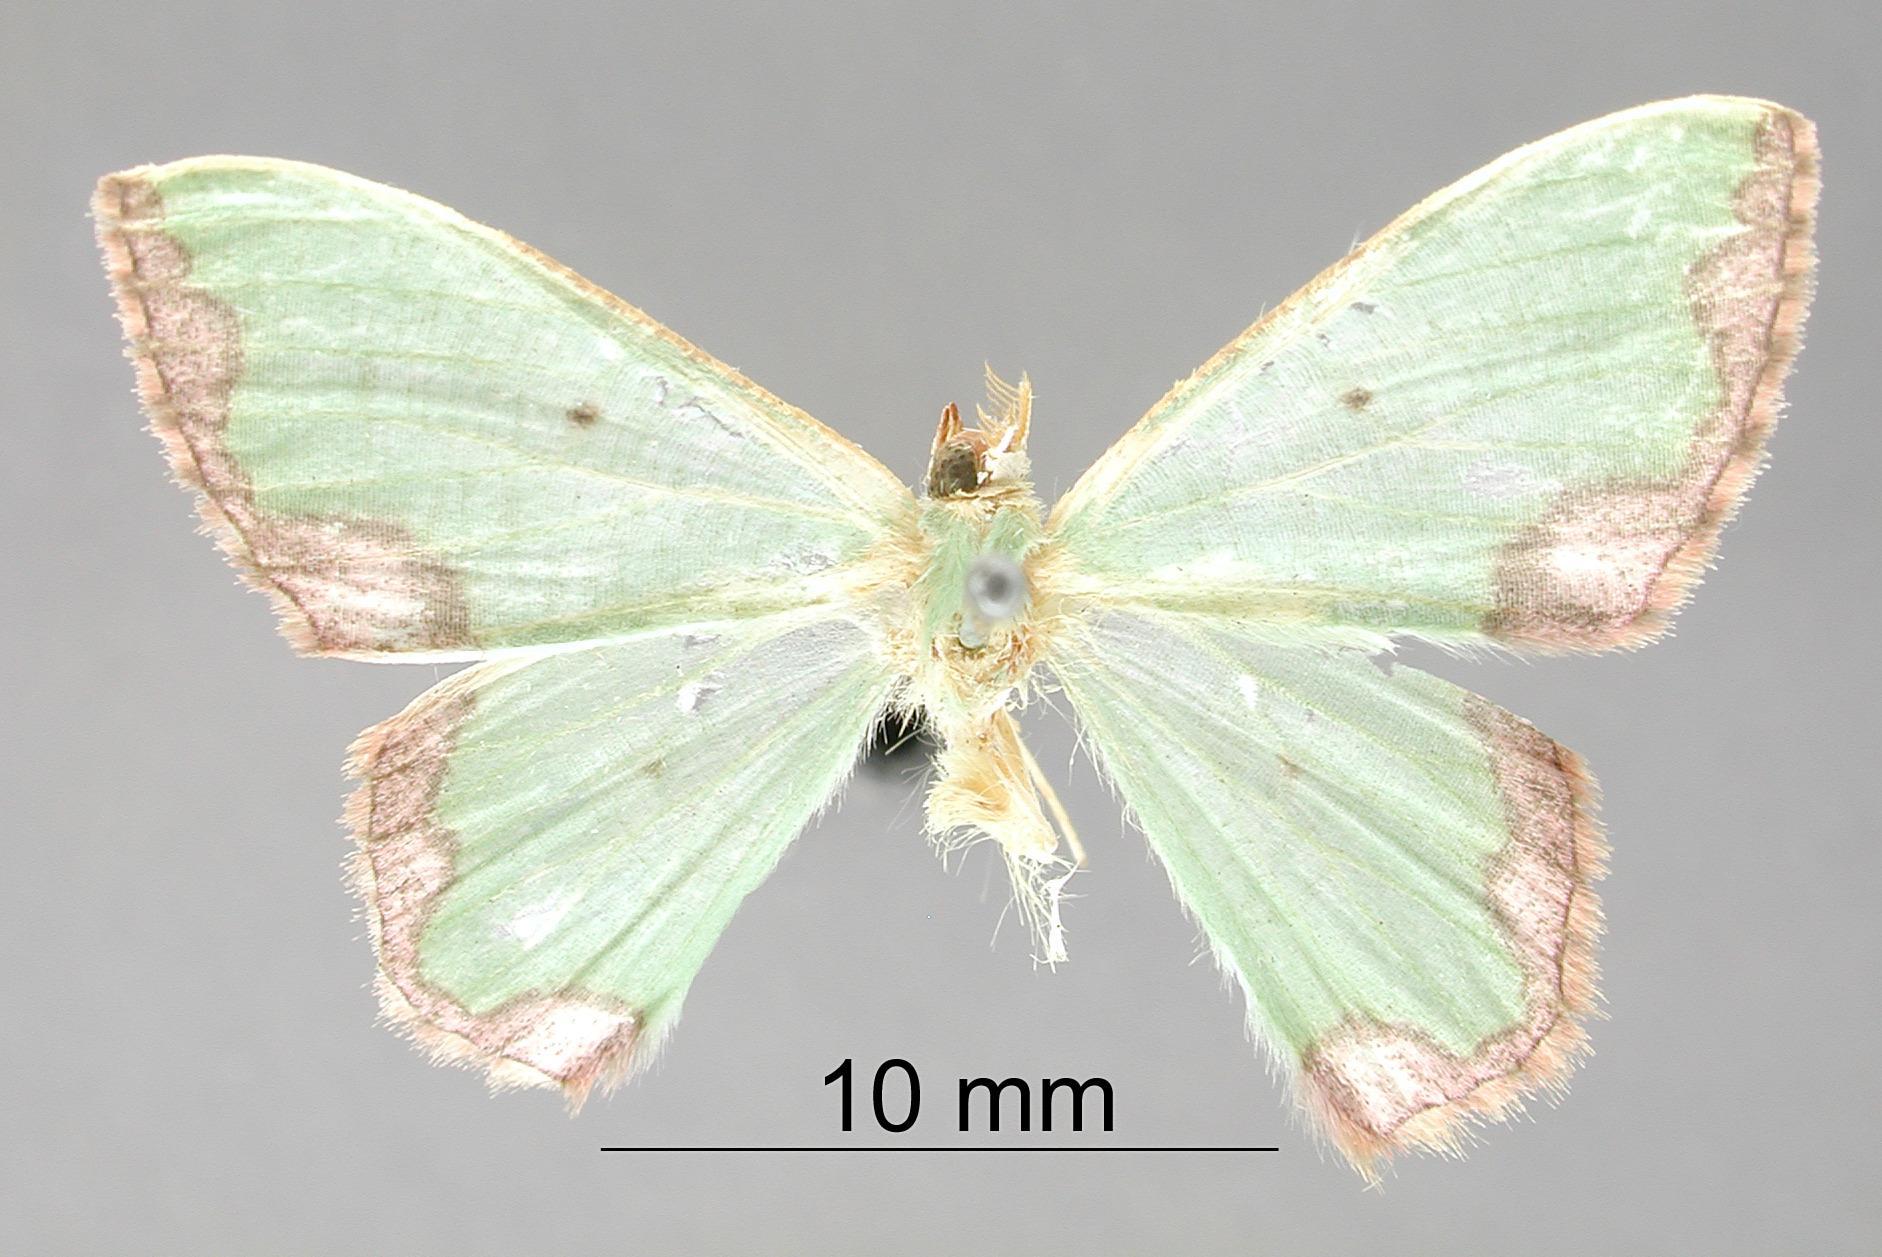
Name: Racheolopha confluaria
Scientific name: Racheolopha confluaria Warren, 1906
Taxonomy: Animalia, Arthropoda, Insecta, Lepidoptera, Geometridae, Geometrinae
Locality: St. Jean, Maroni, St. Laurant du Maroni, French Guiana
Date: Mar 1904